Gresham Building

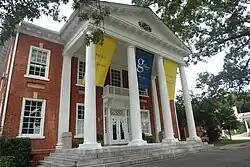
Gresham Building in 2013

The Gresham Building was a historic American landmark in Atlanta, Georgia, part of The Galloway School. It was built in 1911 and demolished in 2024.